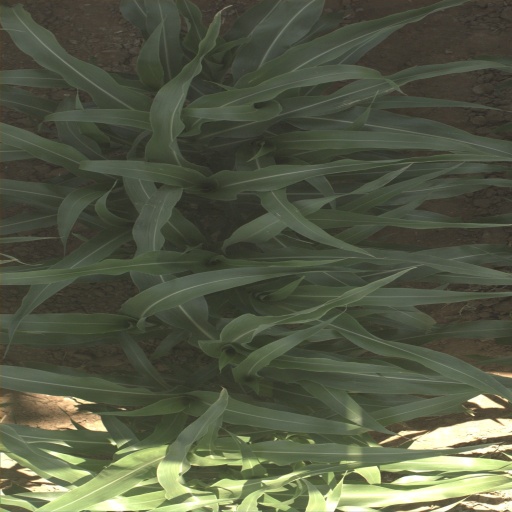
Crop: sorghum